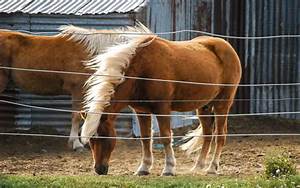
Label: horse